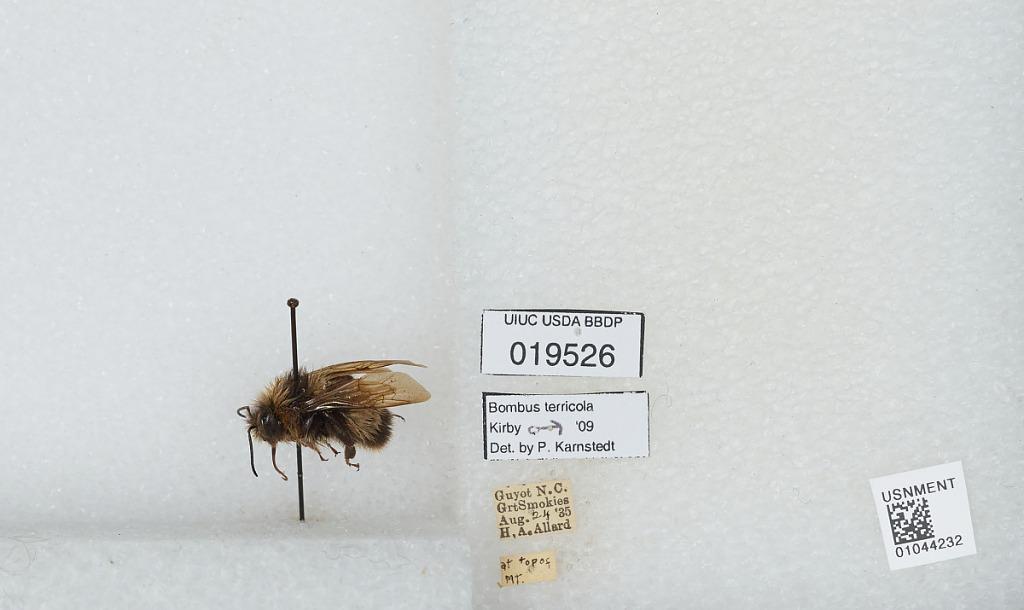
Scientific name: Bombus sp.
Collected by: H. Allard
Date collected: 1935-8-24
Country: United States
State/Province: North Carolina
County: Haywood
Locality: Great Smoky Mountains, at top of Mount Guyot
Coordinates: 35.7156, -83.2175
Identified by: Karnstedt, P.